Nottingham Corporation Tramways

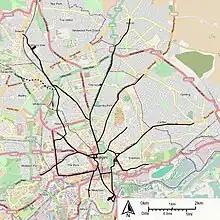
Map of the greatest extent of Nottingham Corporation Tramways

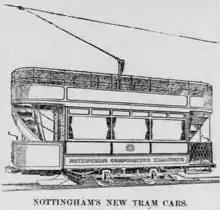
Nottingham's New Tram Cars, from Nottingham Evening Post of 17 October 1900

In the early part of the year a deputation from Nottingham Corporation visited the cable-operated tramway system at Edinburgh and the overhead electric systems at Bristol and Dover, with the result that on 28 March the Tramways Committee recommended to the city council that the proposed electric tramways should be operated on the overhead electric system. At an estimated cost of £425,000, electric tramways were proposed as follows: